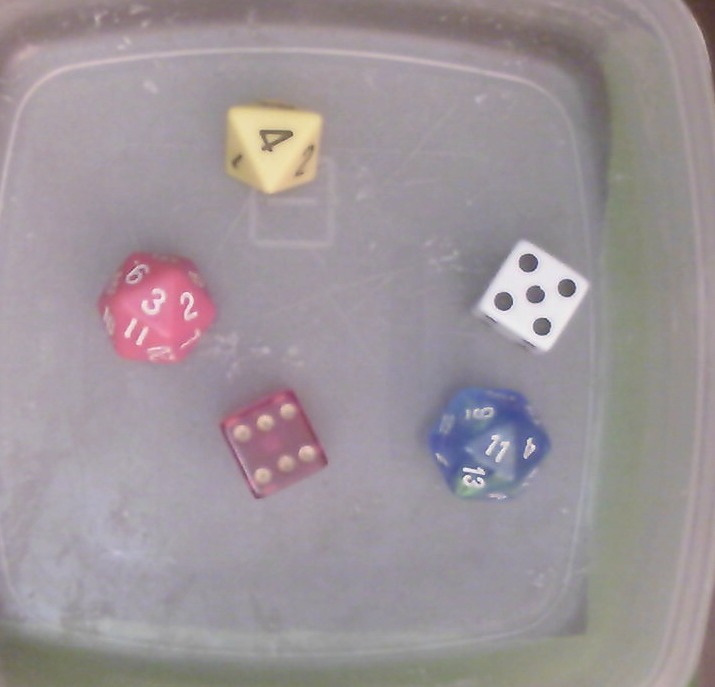
Dice in frame:
type: d8
value: 4
type: d20
value: 3
type: d6
value: 5
type: d6
value: 6
type: d20
value: 11
Label source: human
Face values trusted: yes